GNOME Web

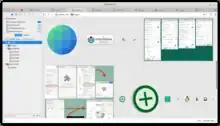
Web Inspector, showing a Safari-like user interface

The development process suffered from major problems related to the Gecko backend. Notably, the release cycles of the two projects did not line up efficiently. Additionally, Mozilla increasingly disregarded third-party software that wished to make use of Gecko, until it became viewed as an integrated Firefox component. To address these issues, in July 2007, the Epiphany team added support for WebKit as an alternative rendering engine. On , the team announced that it would remove the ability to build it using Gecko and proceed using only WebKit.